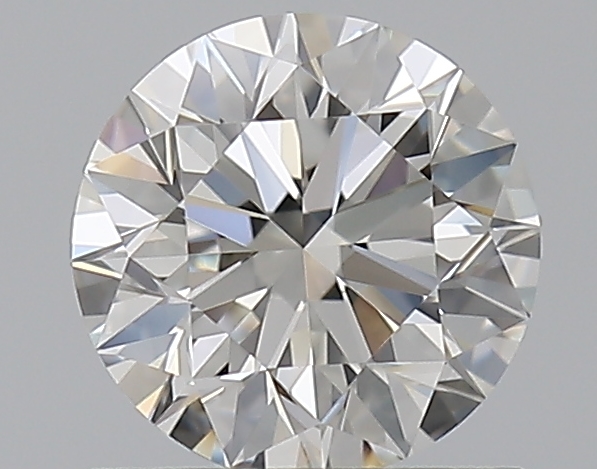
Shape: round
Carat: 0.73
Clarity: IF
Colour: H
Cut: EX
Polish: EX
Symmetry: EX
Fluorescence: N
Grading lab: GIA
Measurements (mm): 5.73 x 5.76 x 3.6